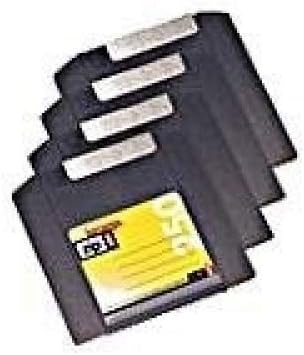
Iomega 250MB Zip Disk (4-Pack)
Category: All Electronics
4 Iomega 250MB Zip Disks, for easy to use, re-writable portable storage.
Features: Contains Four 250MB Zip Disks | PC and MAC Compatible | Reusable, Portable Storage